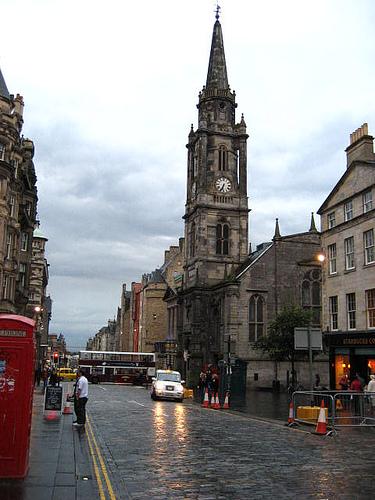
Weather: rain or strom